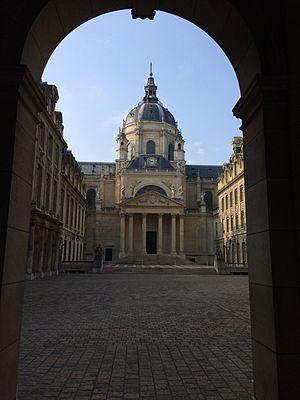
La chapelle Sainte Ursule de la Sorbonne ou plus simplement chapelle de la Sorbonne est un édifice religieux enclavé dans le complexe monumental de la Sorbonne, dans le quartier latin dans le 5ᵉ arrondissement de Paris. Elle constituait la chapelle privée du collège de Sorbonne puis des facultés universitaires de Paris au XIXᵉ siècle. La chapelle actuelle a été reconstruite au XVIIᵉ siècle par le cardinal de Richelieu dont elle fut également le mausolée.